Gmina Orzysz

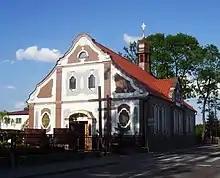
Maly Kosciol Orzysz

Gmina Orzysz is an urban-rural gmina (administrative district) in Pisz County, Warmian-Masurian Voivodeship, in northern Poland. Its seat is the town of Orzysz, which lies approximately north-east of Pisz and east of the regional capital Olsztyn.